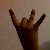
The image shows a hand gesture representing the number 8 in Indian Sign Language.